30 Coins

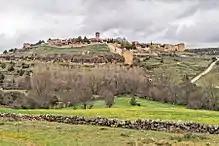
The fiction is set in Pedraza and the village was likewise the prime shooting location.

The series was produced by Pokeepsie Films for HBO Europe, with the participation of HBO Latin America.